California Building (Reno, Nevada)

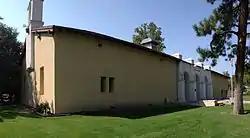
California Building, 1000 Cowan Dr., Idlewild Park Reno

The California Building, located at 1000 Cowan Dr., Idlewild Park, in Reno, Nevada, is a historic building that was built by the state of California for the Transcontinental Highway Exposition of 1927.